Buix railway station

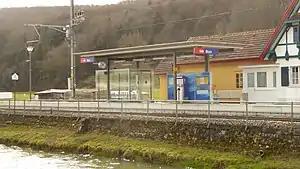
The station platform in 2018

Buix railway station is a railway station in the municipality of Basse-Allaine, in the Swiss canton of Jura. It is an intermediate stop on the standard gauge Delémont–Delle line of Swiss Federal Railways.